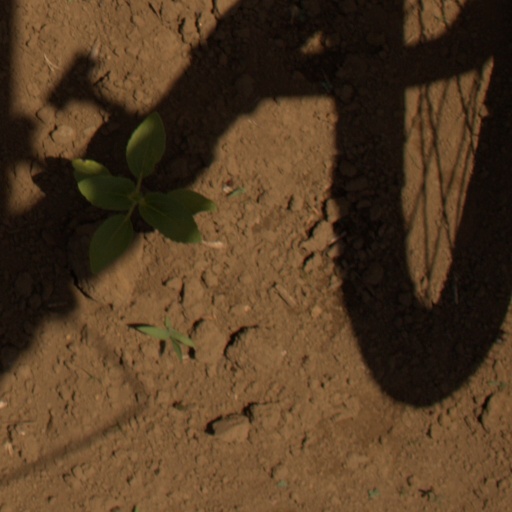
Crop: Jerusalem artichoke